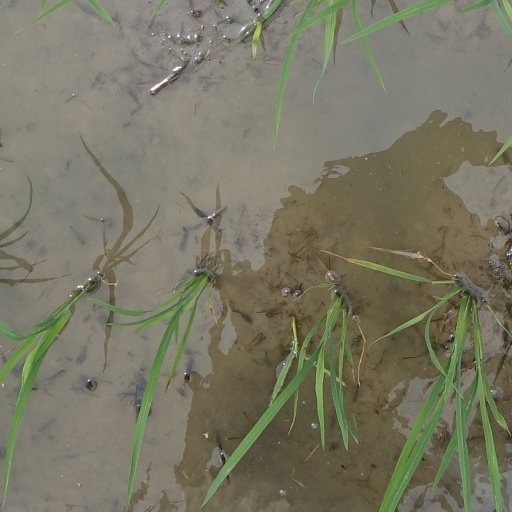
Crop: rice